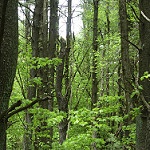
Scene: Outdoor